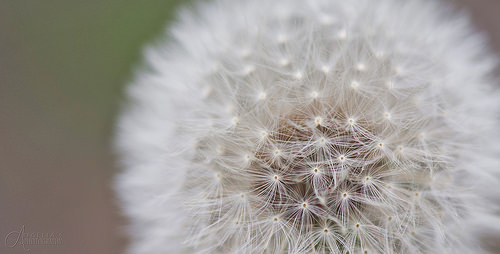
Flower: dandelion